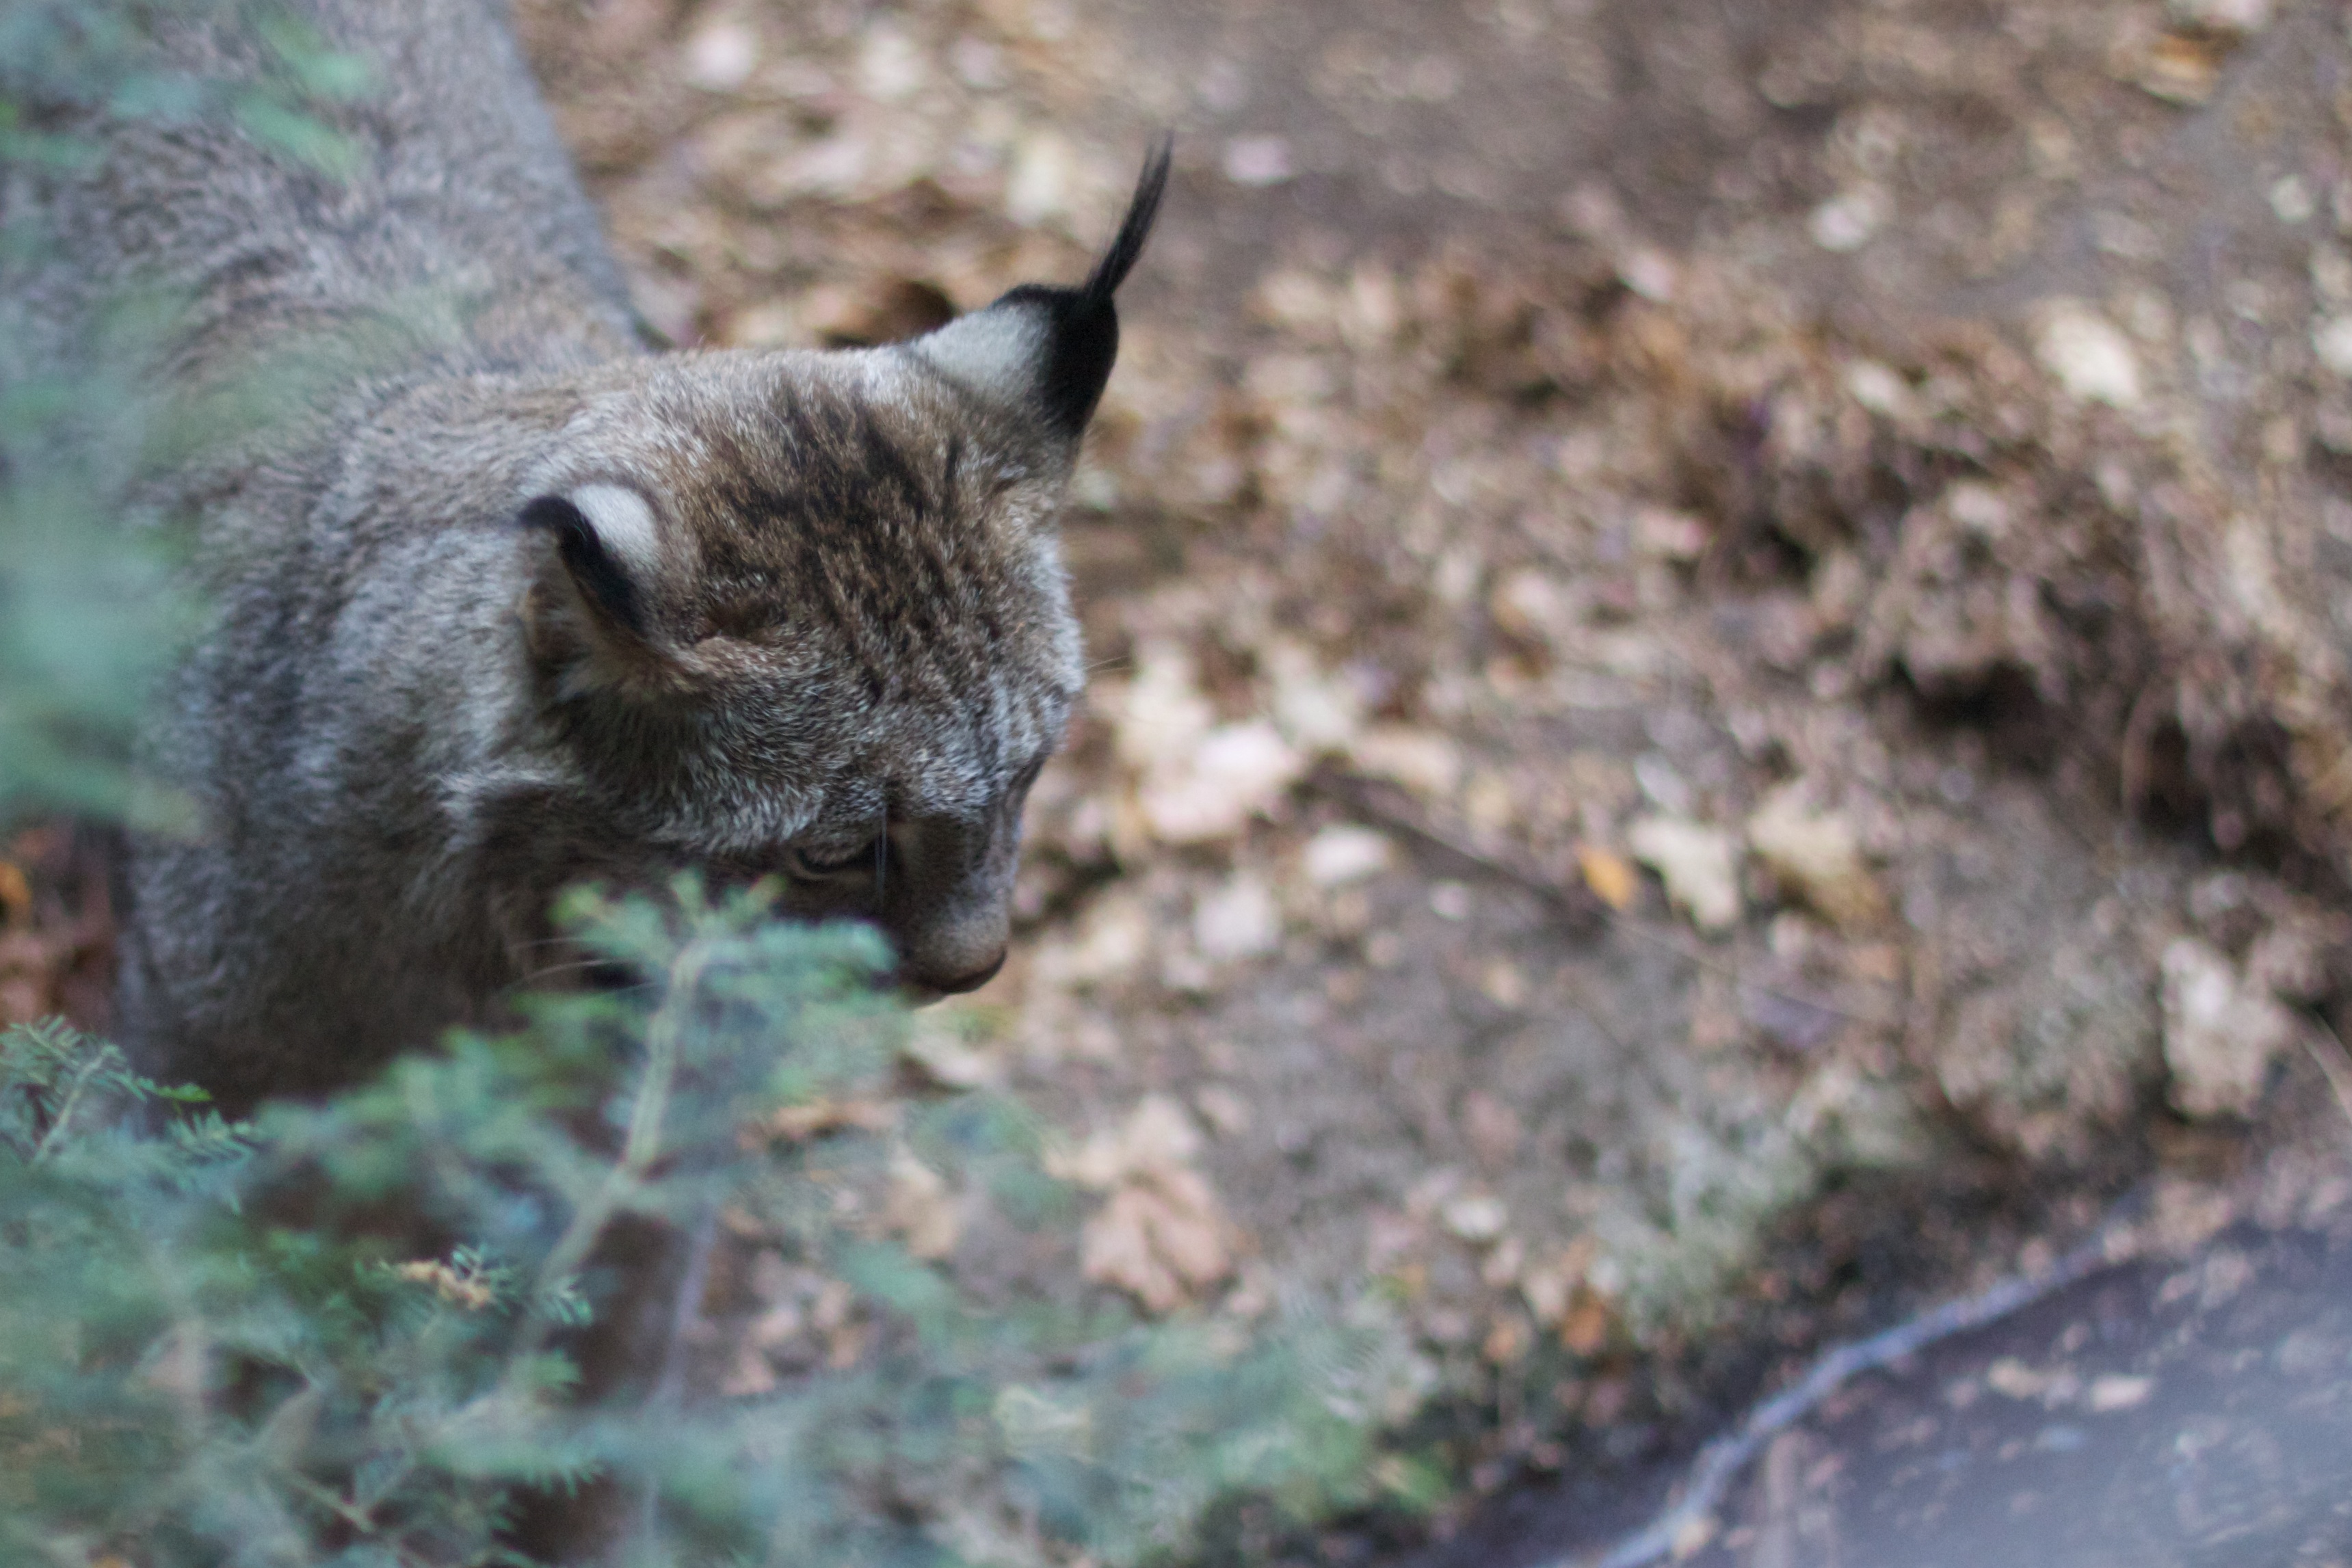
wildlife, cat, mammal, fauna, vertebrate, bobcat, wild cat, small to medium sized cats, cat like mammal